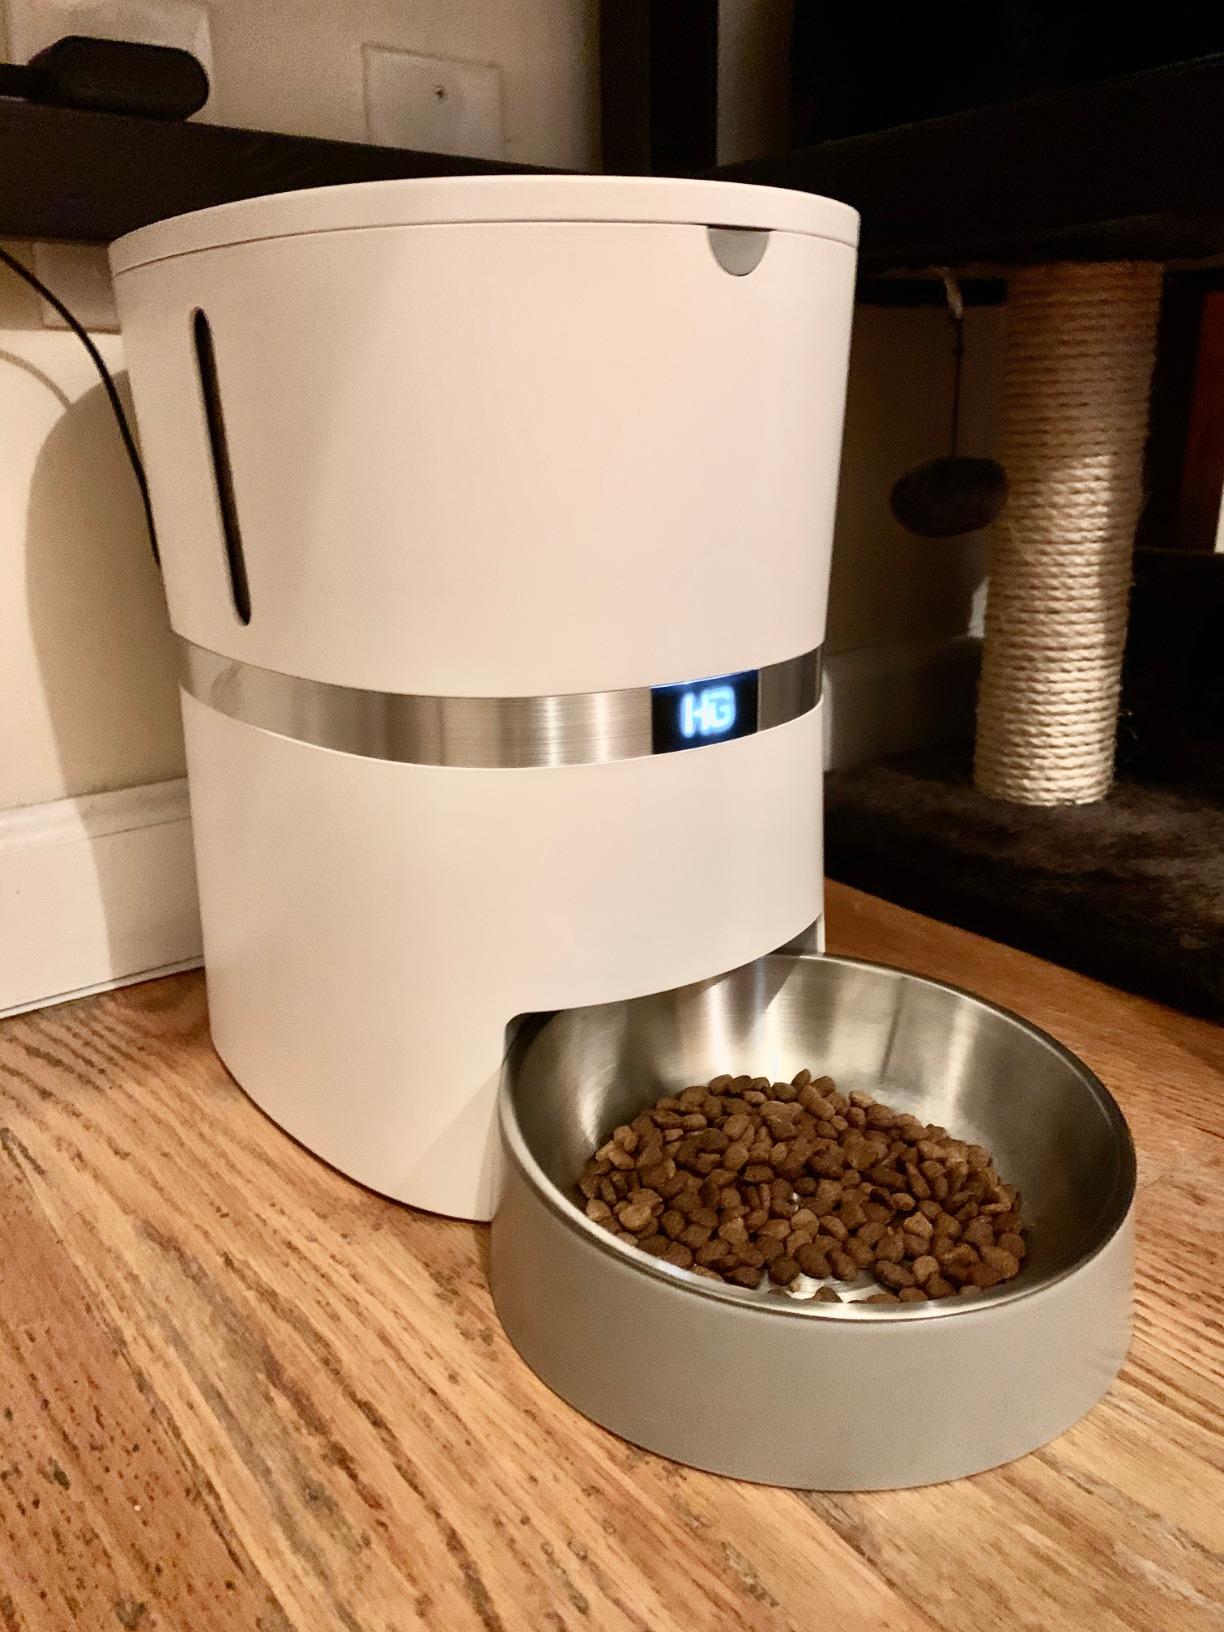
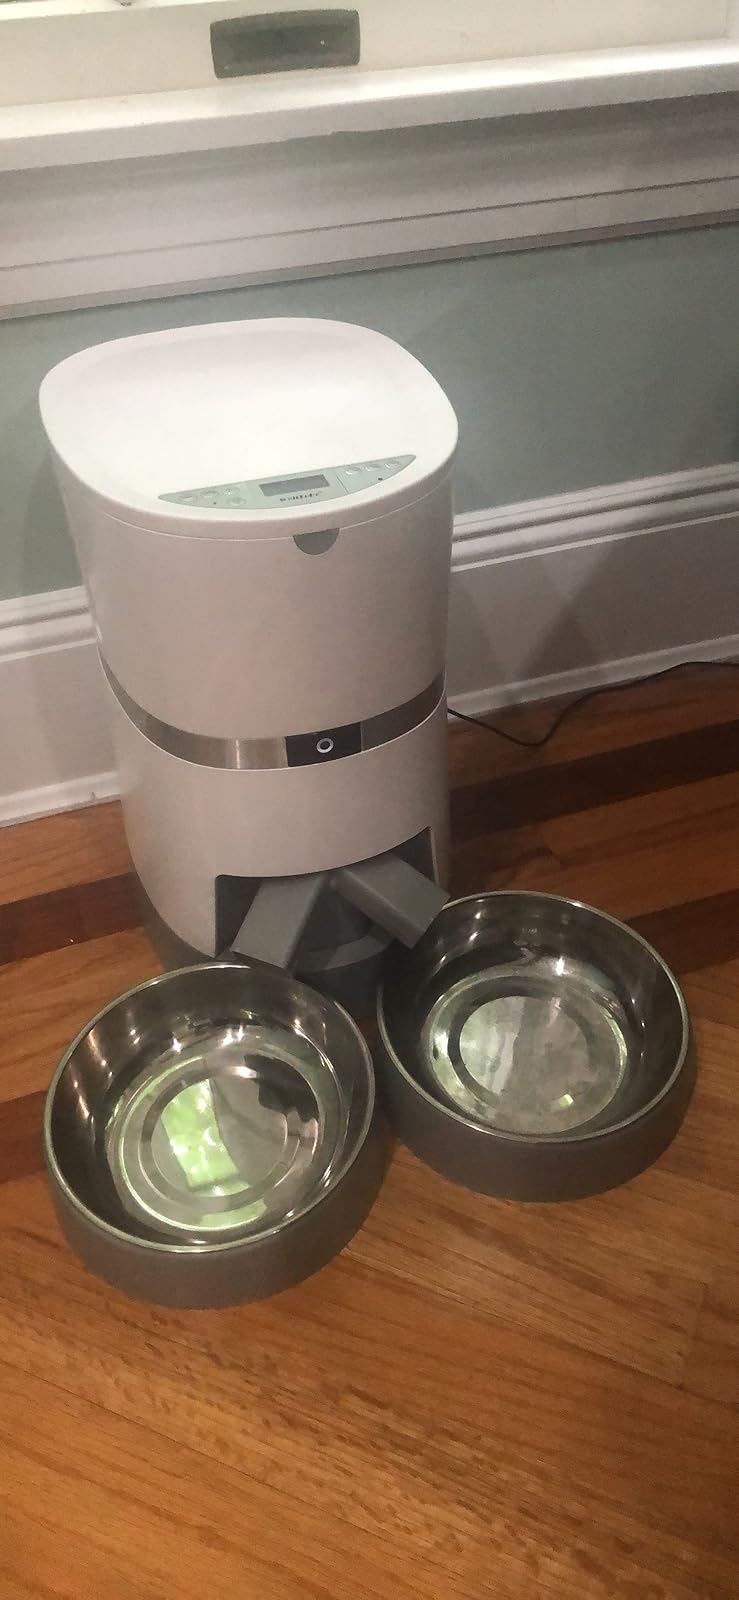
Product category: items_feeder
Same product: no